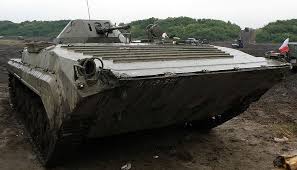
Label: BMP-1